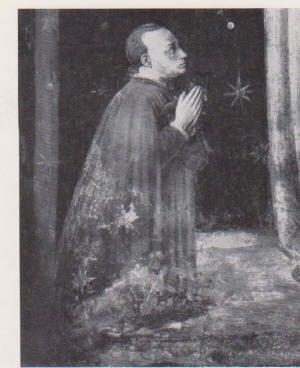
Giuliano Cesarini, iuniore à Rome) est un cardinal italien de la fin du XVᵉ siècle et du début du XVIᵉ siècle.